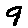
Label: 9